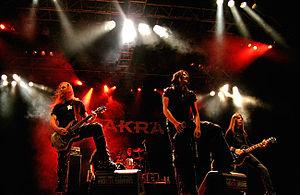
Shakra est un groupe de heavy metal et hard rock suisse, originaire de Berne.